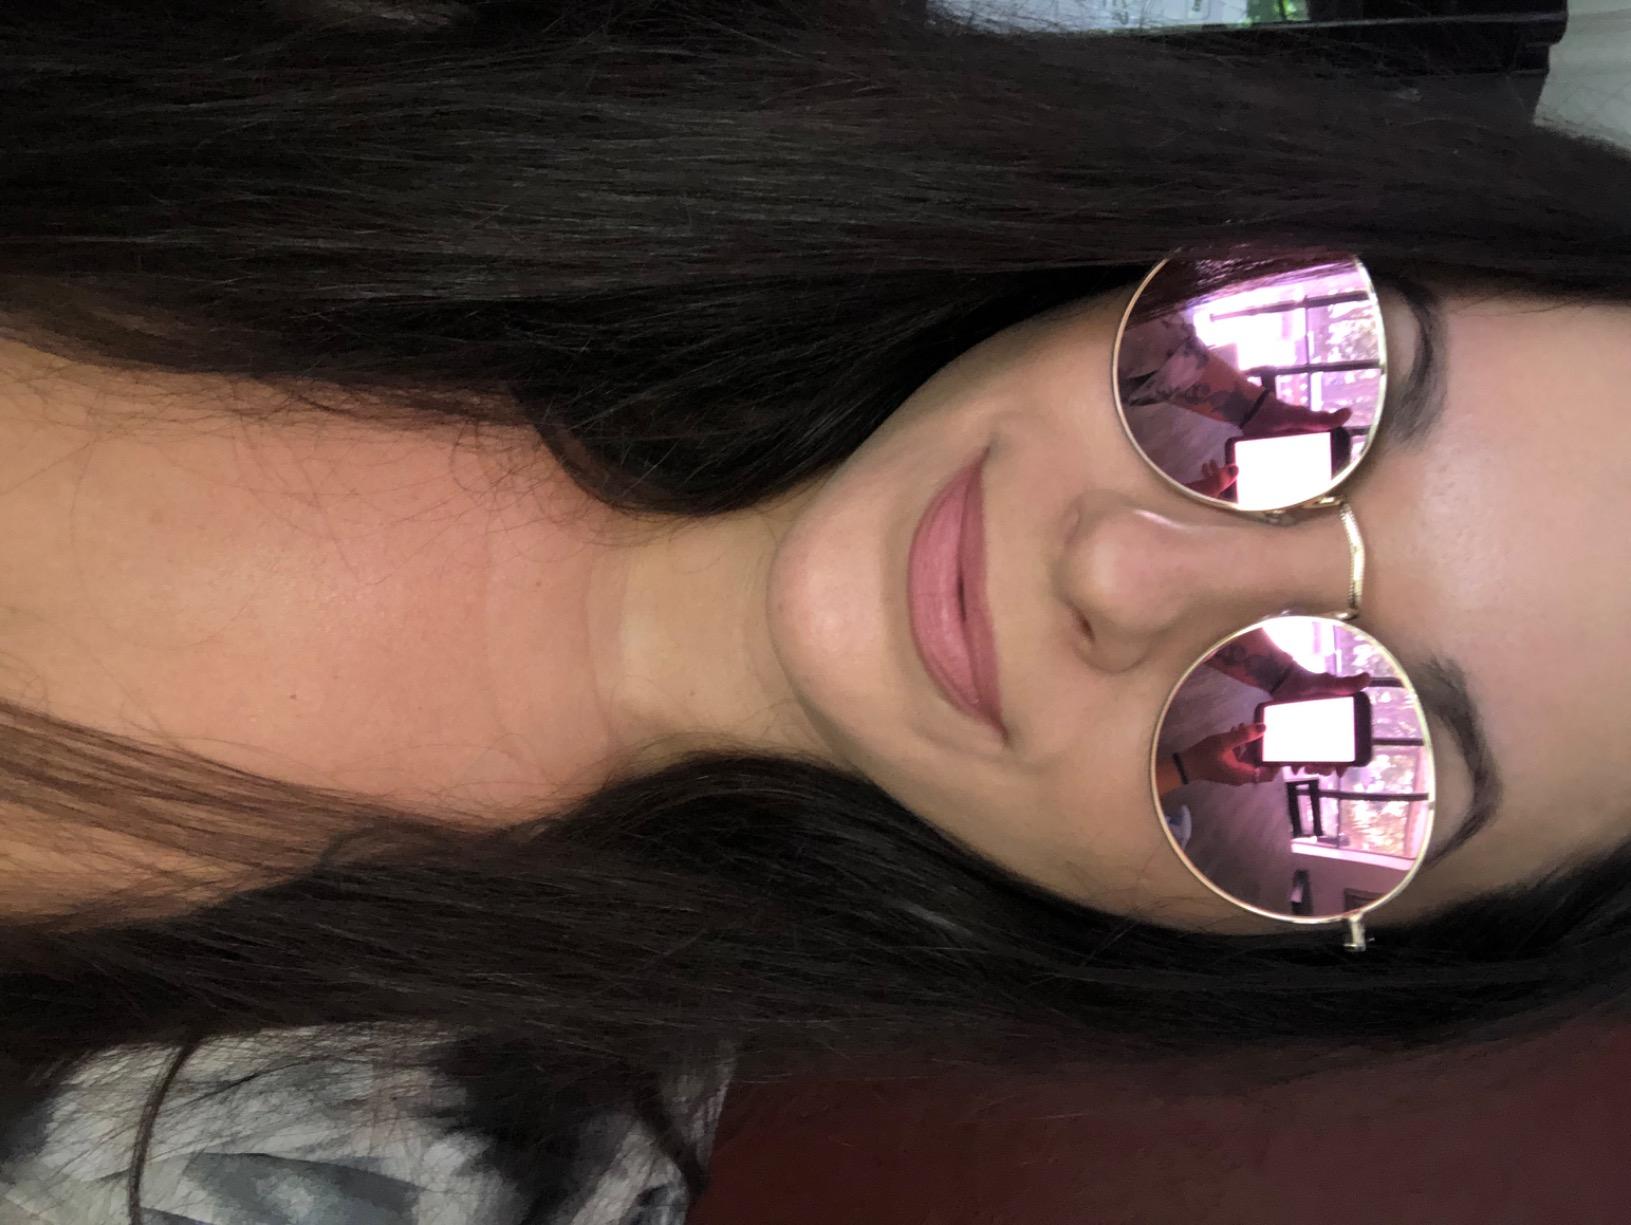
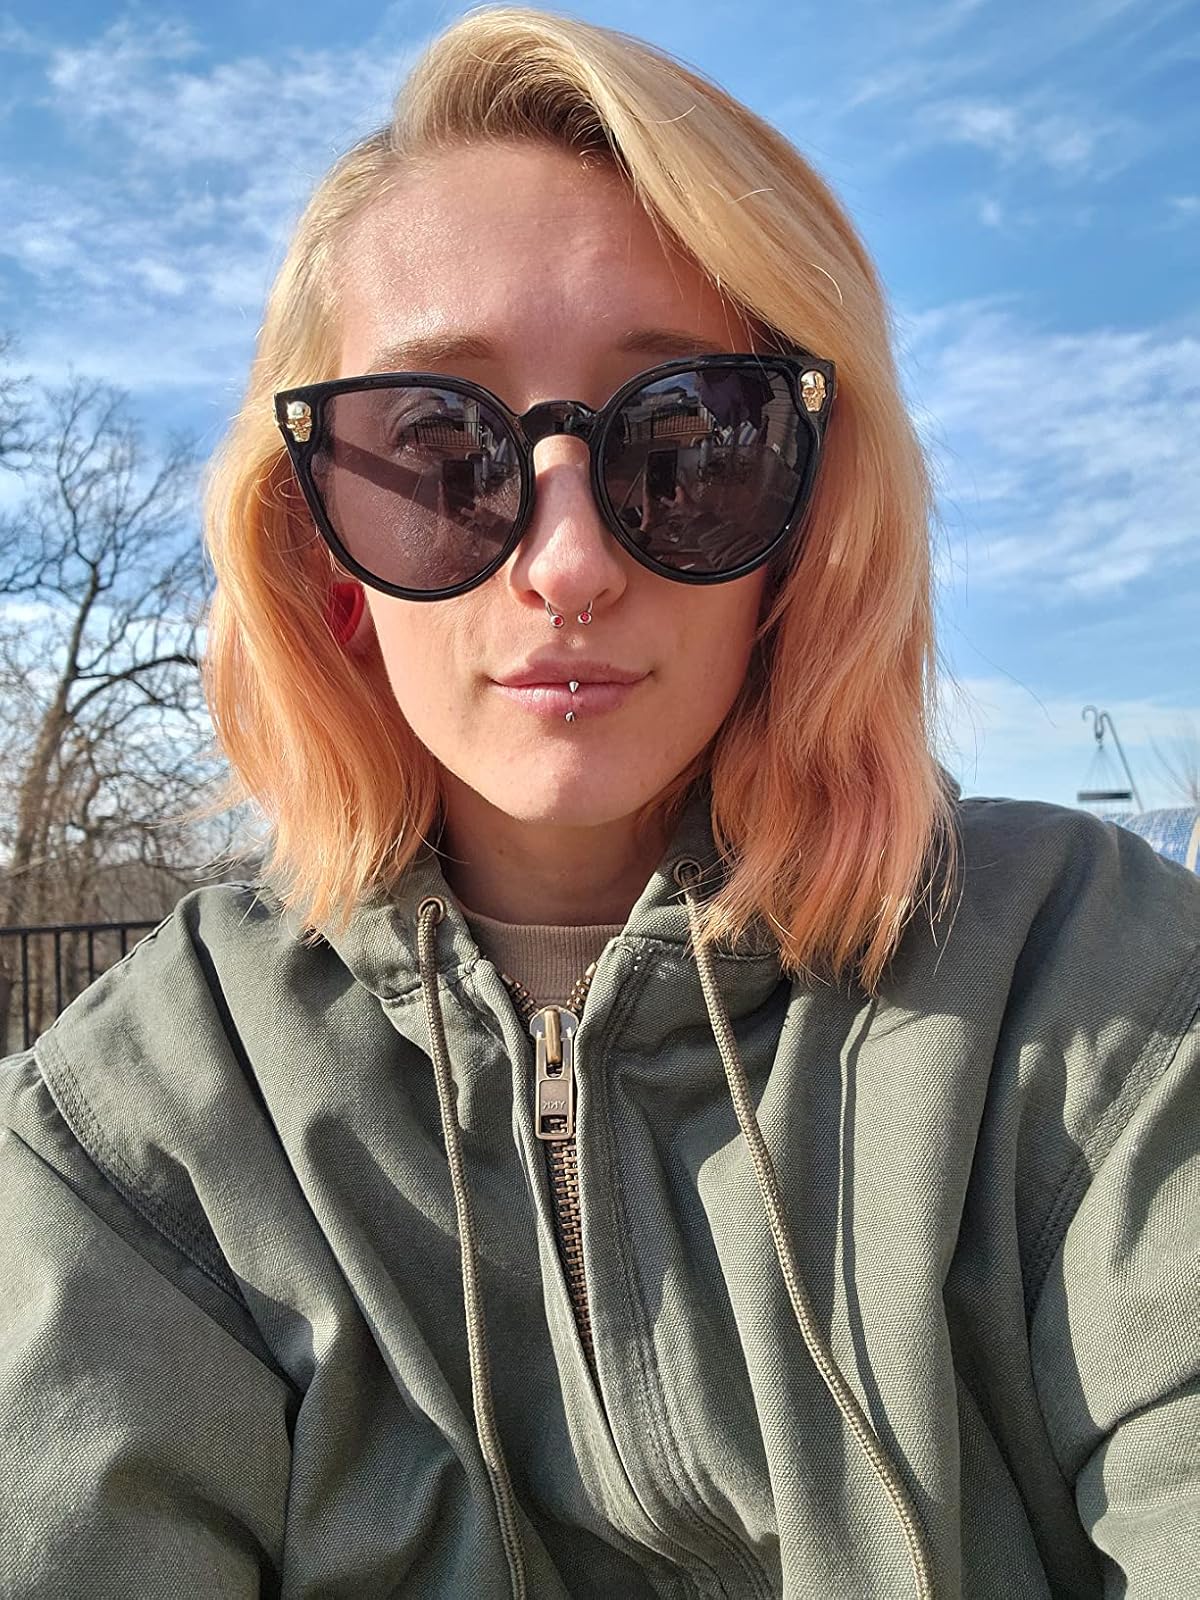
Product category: accessories_sunglasses
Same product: no